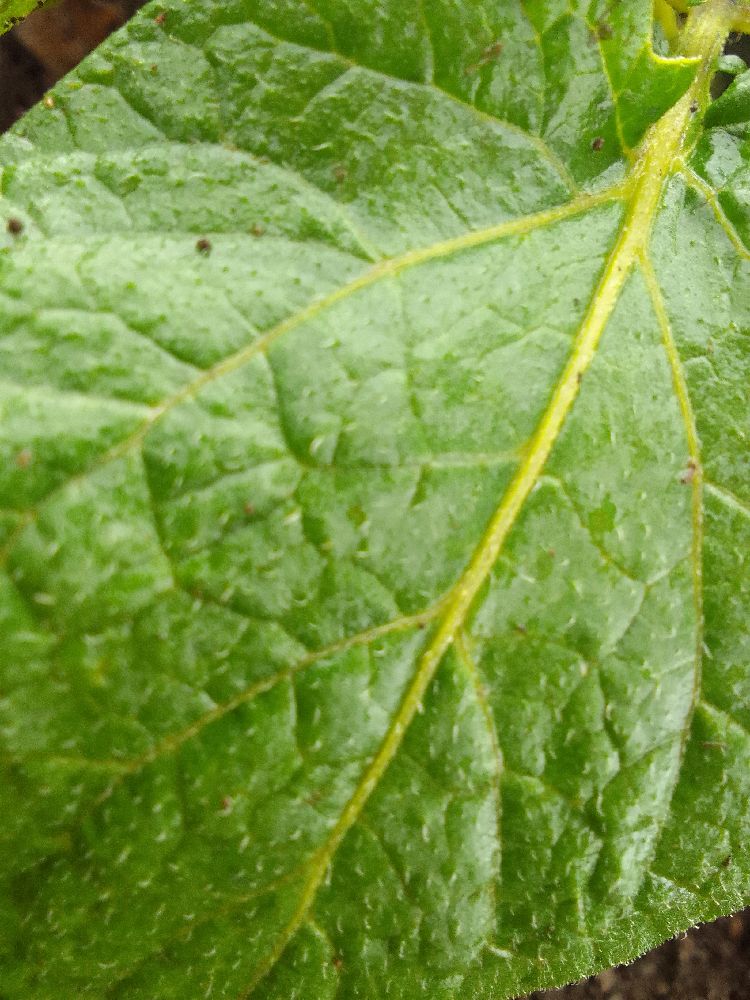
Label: Healthy